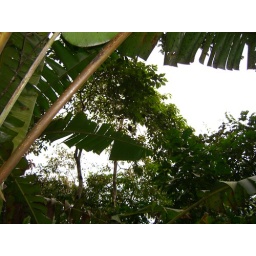
Howler monkey sitting in a tree.